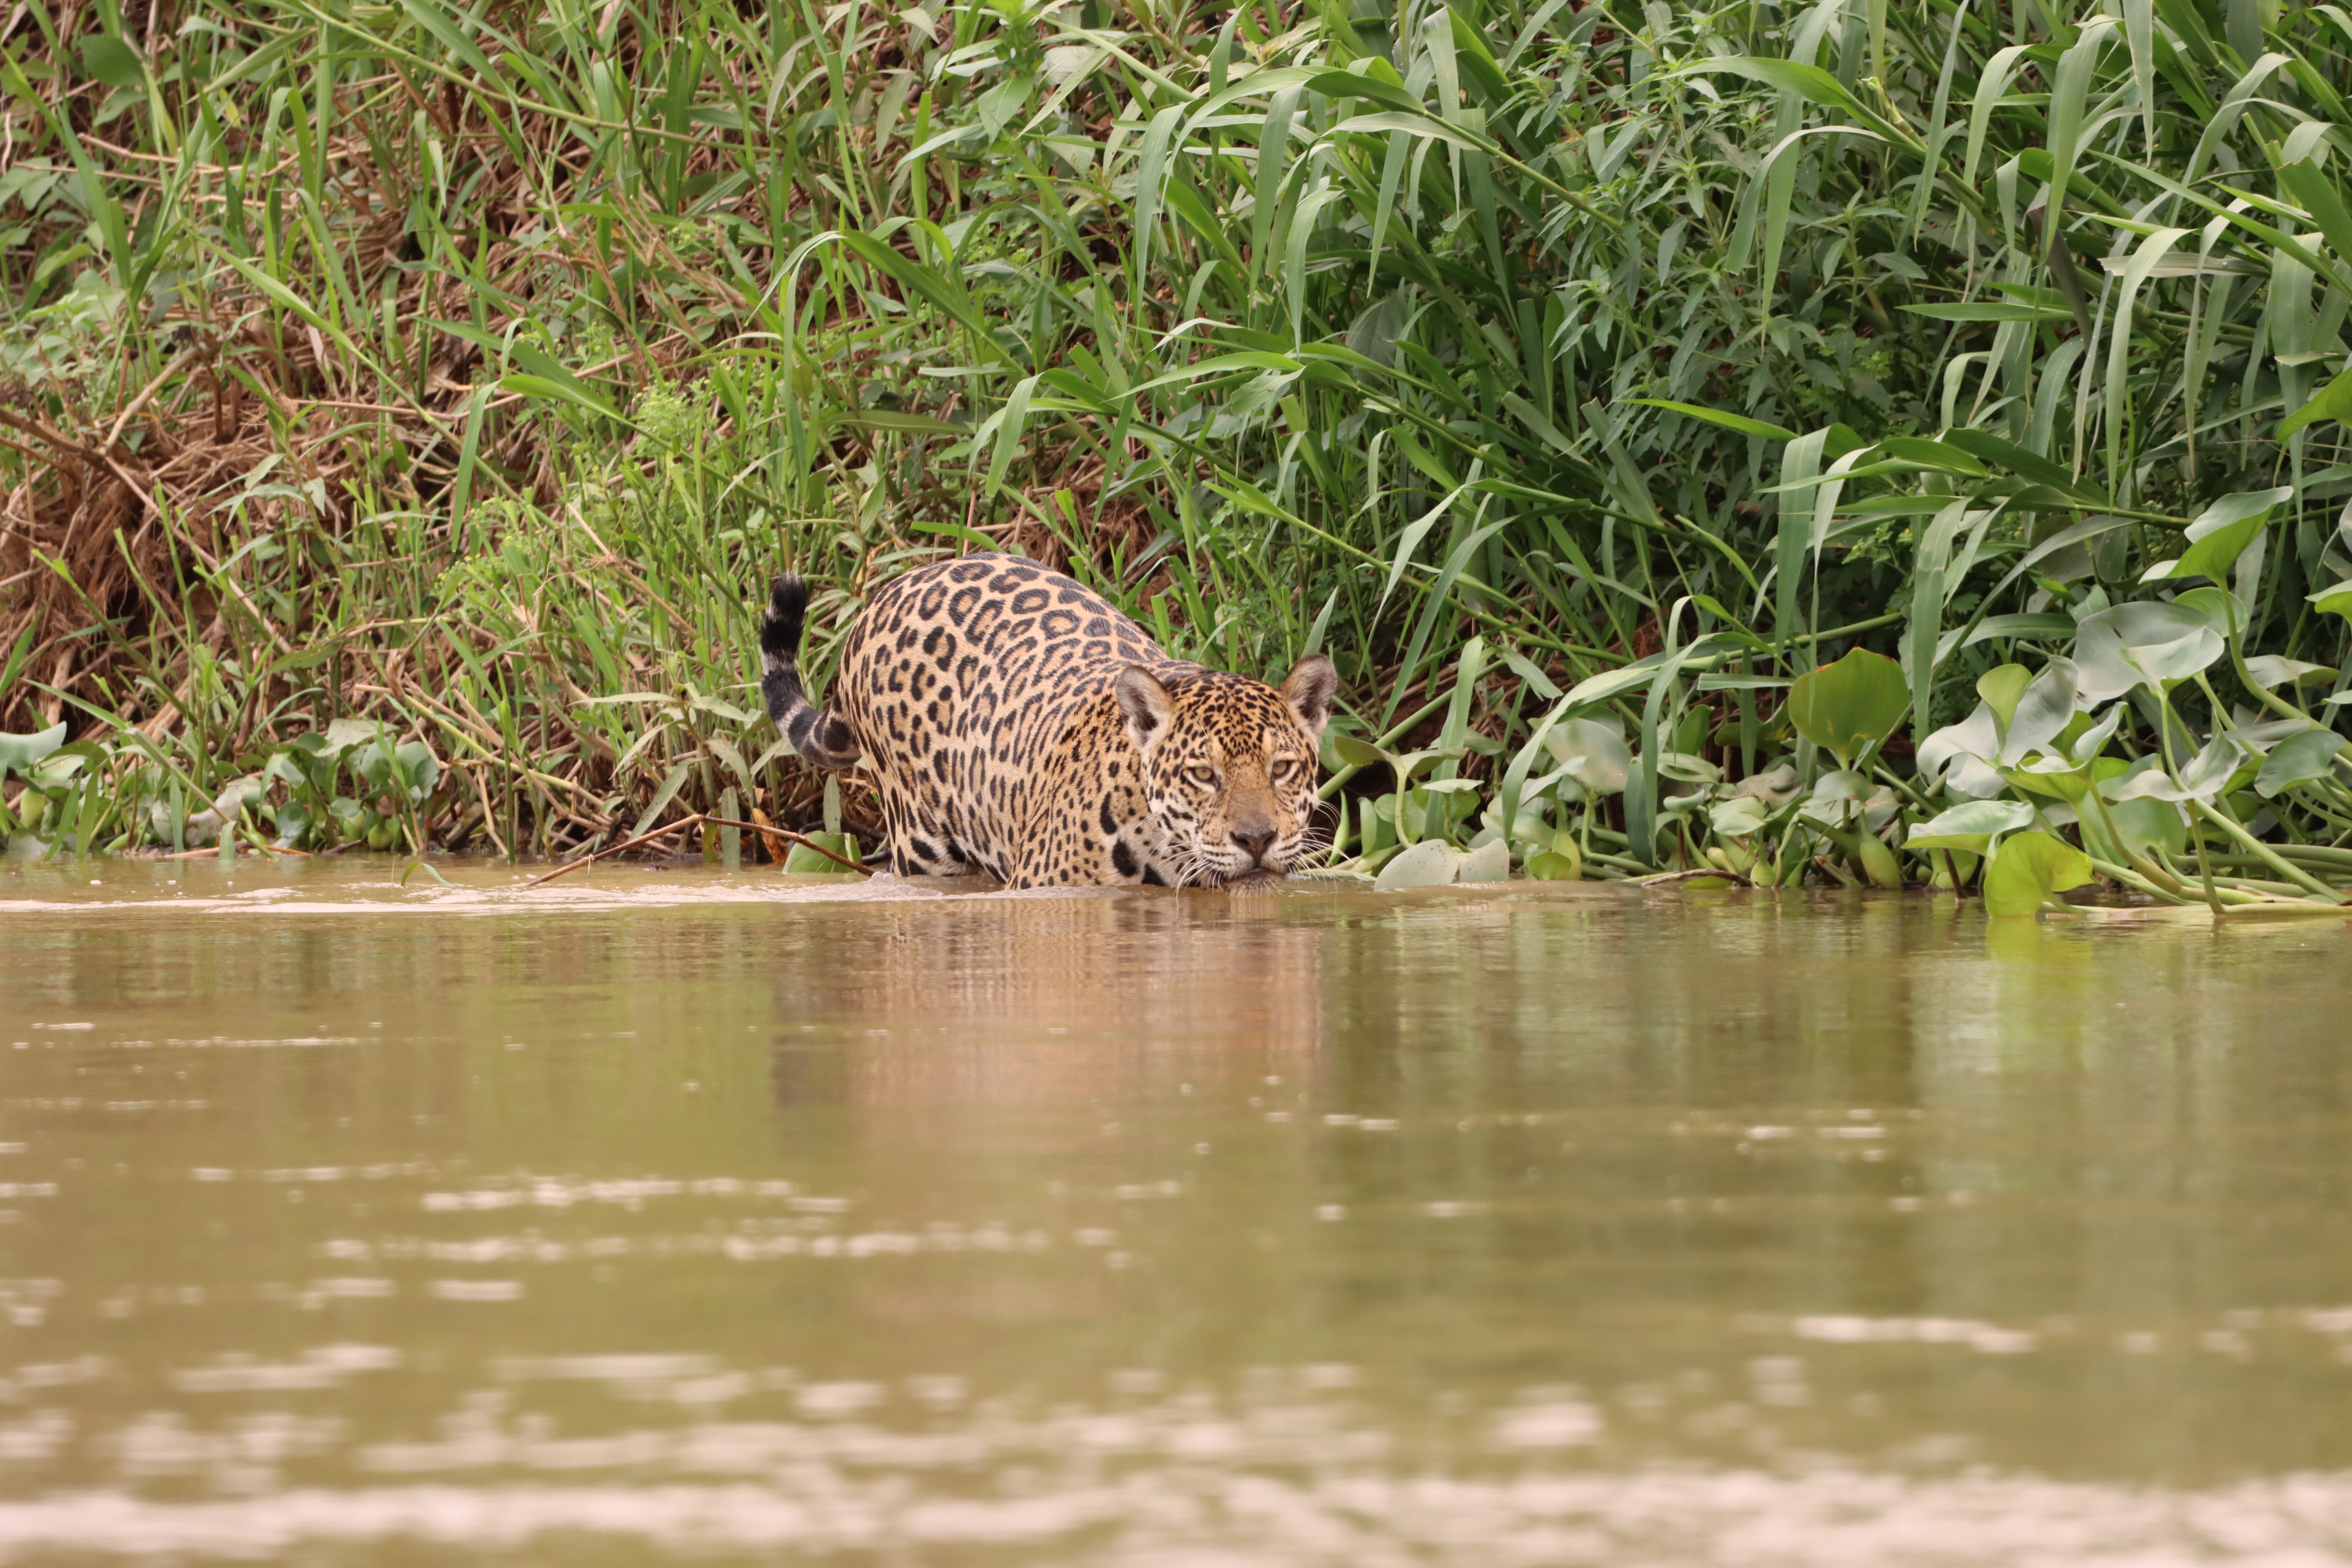
Jaguar: Solar